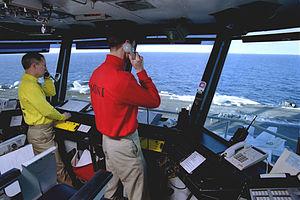
La classe Nimitz est une classe de porte-avions géants à propulsion nucléaire actuellement en service dans l'US Navy. Avec 88 000 tonnes de déplacement, les porte-avions de la classe Nimitz sont les plus imposants navires de guerre actuellement en service, détenant le record du monde des navires militaires pour le poids en déplacement. Cependant, s'ils sont les navires les plus lourds de la flotte américaine, ils ne sont pas les plus longs ; ce record est détenu par l'USS Enterprise.